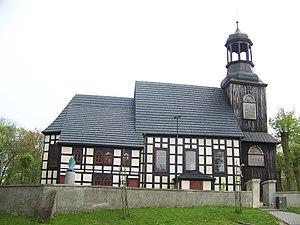
Gułtowy est un village polonais de la gmina de Kostrzyn dans la powiat de Poznań de la voïvodie de Grande-Pologne dans le centre-ouest de la Pologne.